Cambria (yacht)

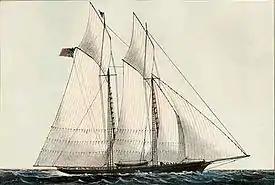
Schooner yacht "Cambria"

Cambria was the first, though unsuccessful, challenger attempting to lift the America's Cup from the New York Yacht Club.